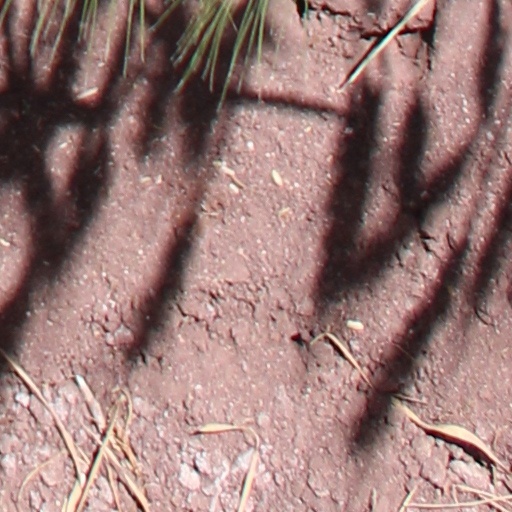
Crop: wheat